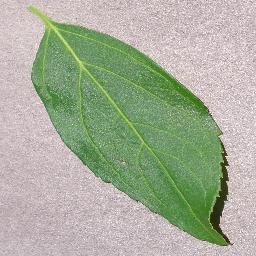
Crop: cherry
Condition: (including_sour)_healthy